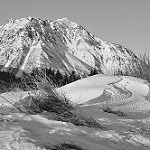
Label: B & W